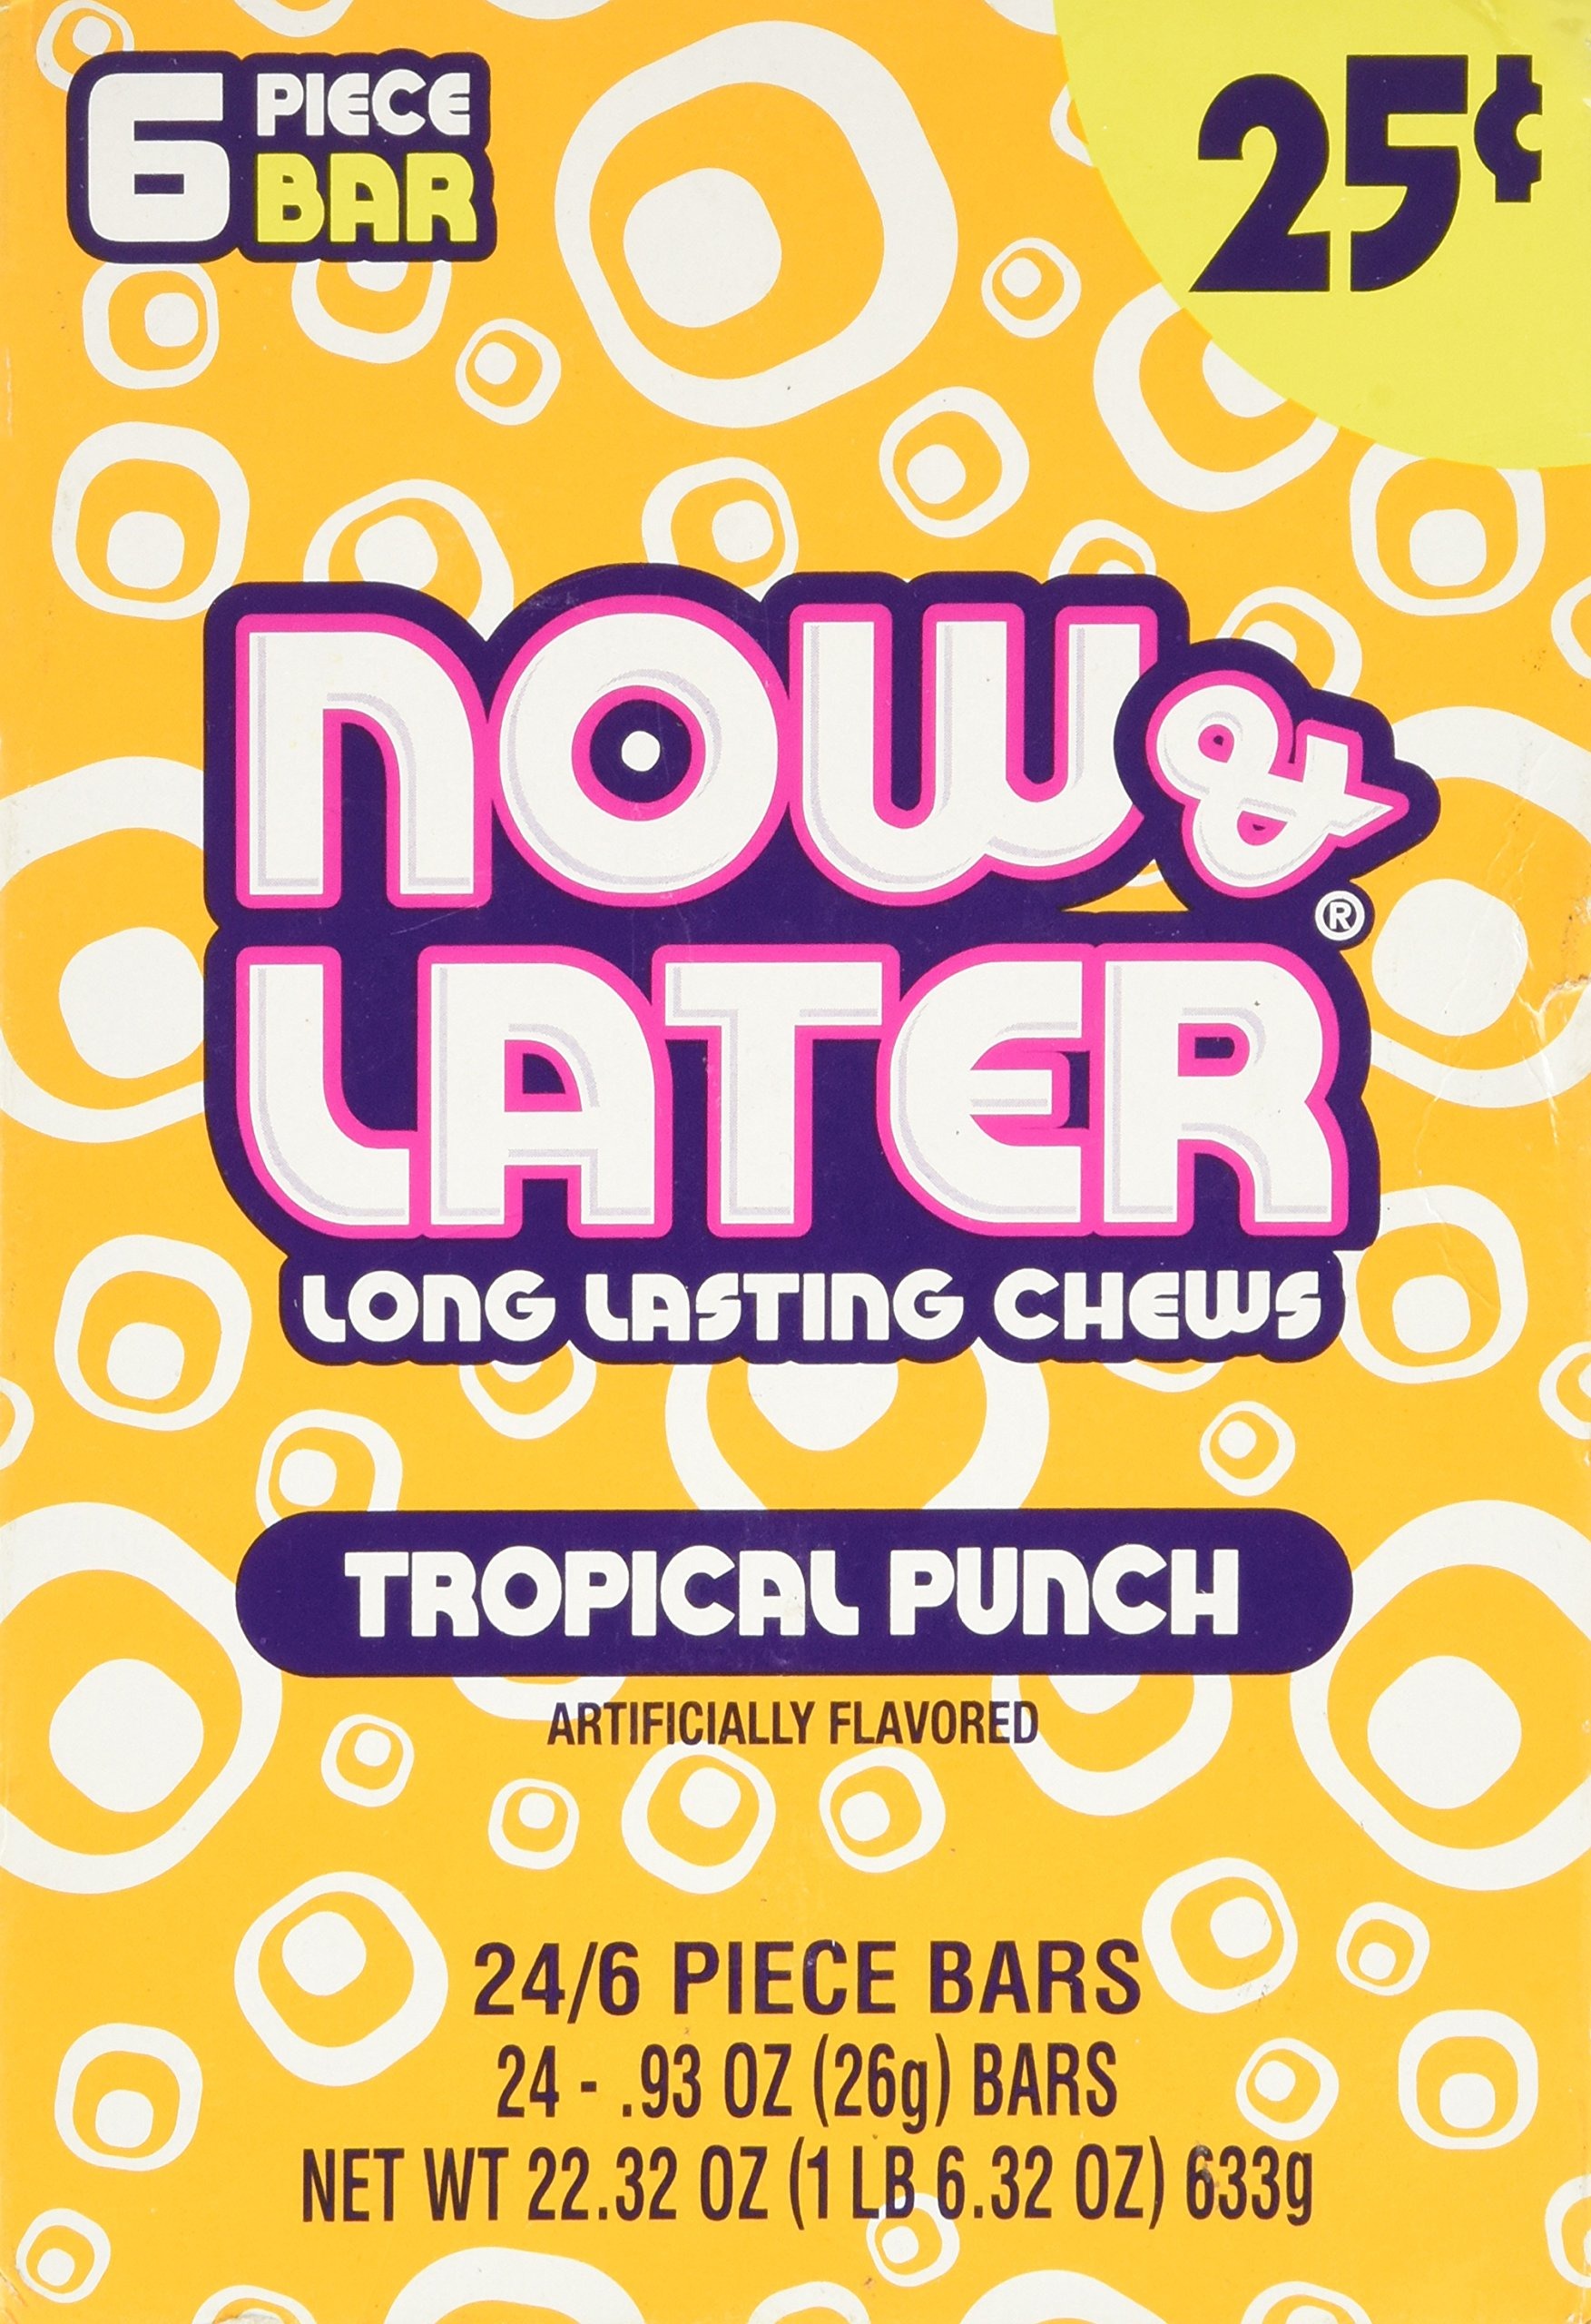
Item Name: Now and Later Tropical Punch Flavored Candy Twenty Four 6-piece Bars, 22.32 OZ.
Bullet Point: Now&later trop punch 6pc - 2 ct. Of box/24
Product Description: Now&later trop punch 6pc
Value: 22.32
Unit: Ounce

Price: 13.99